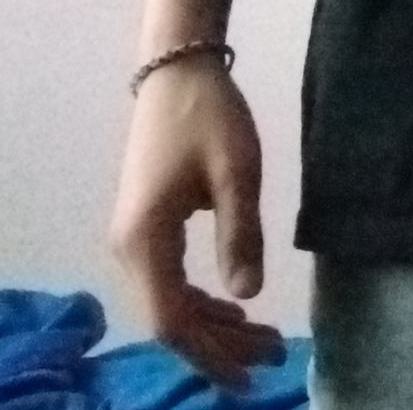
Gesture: no_gesture